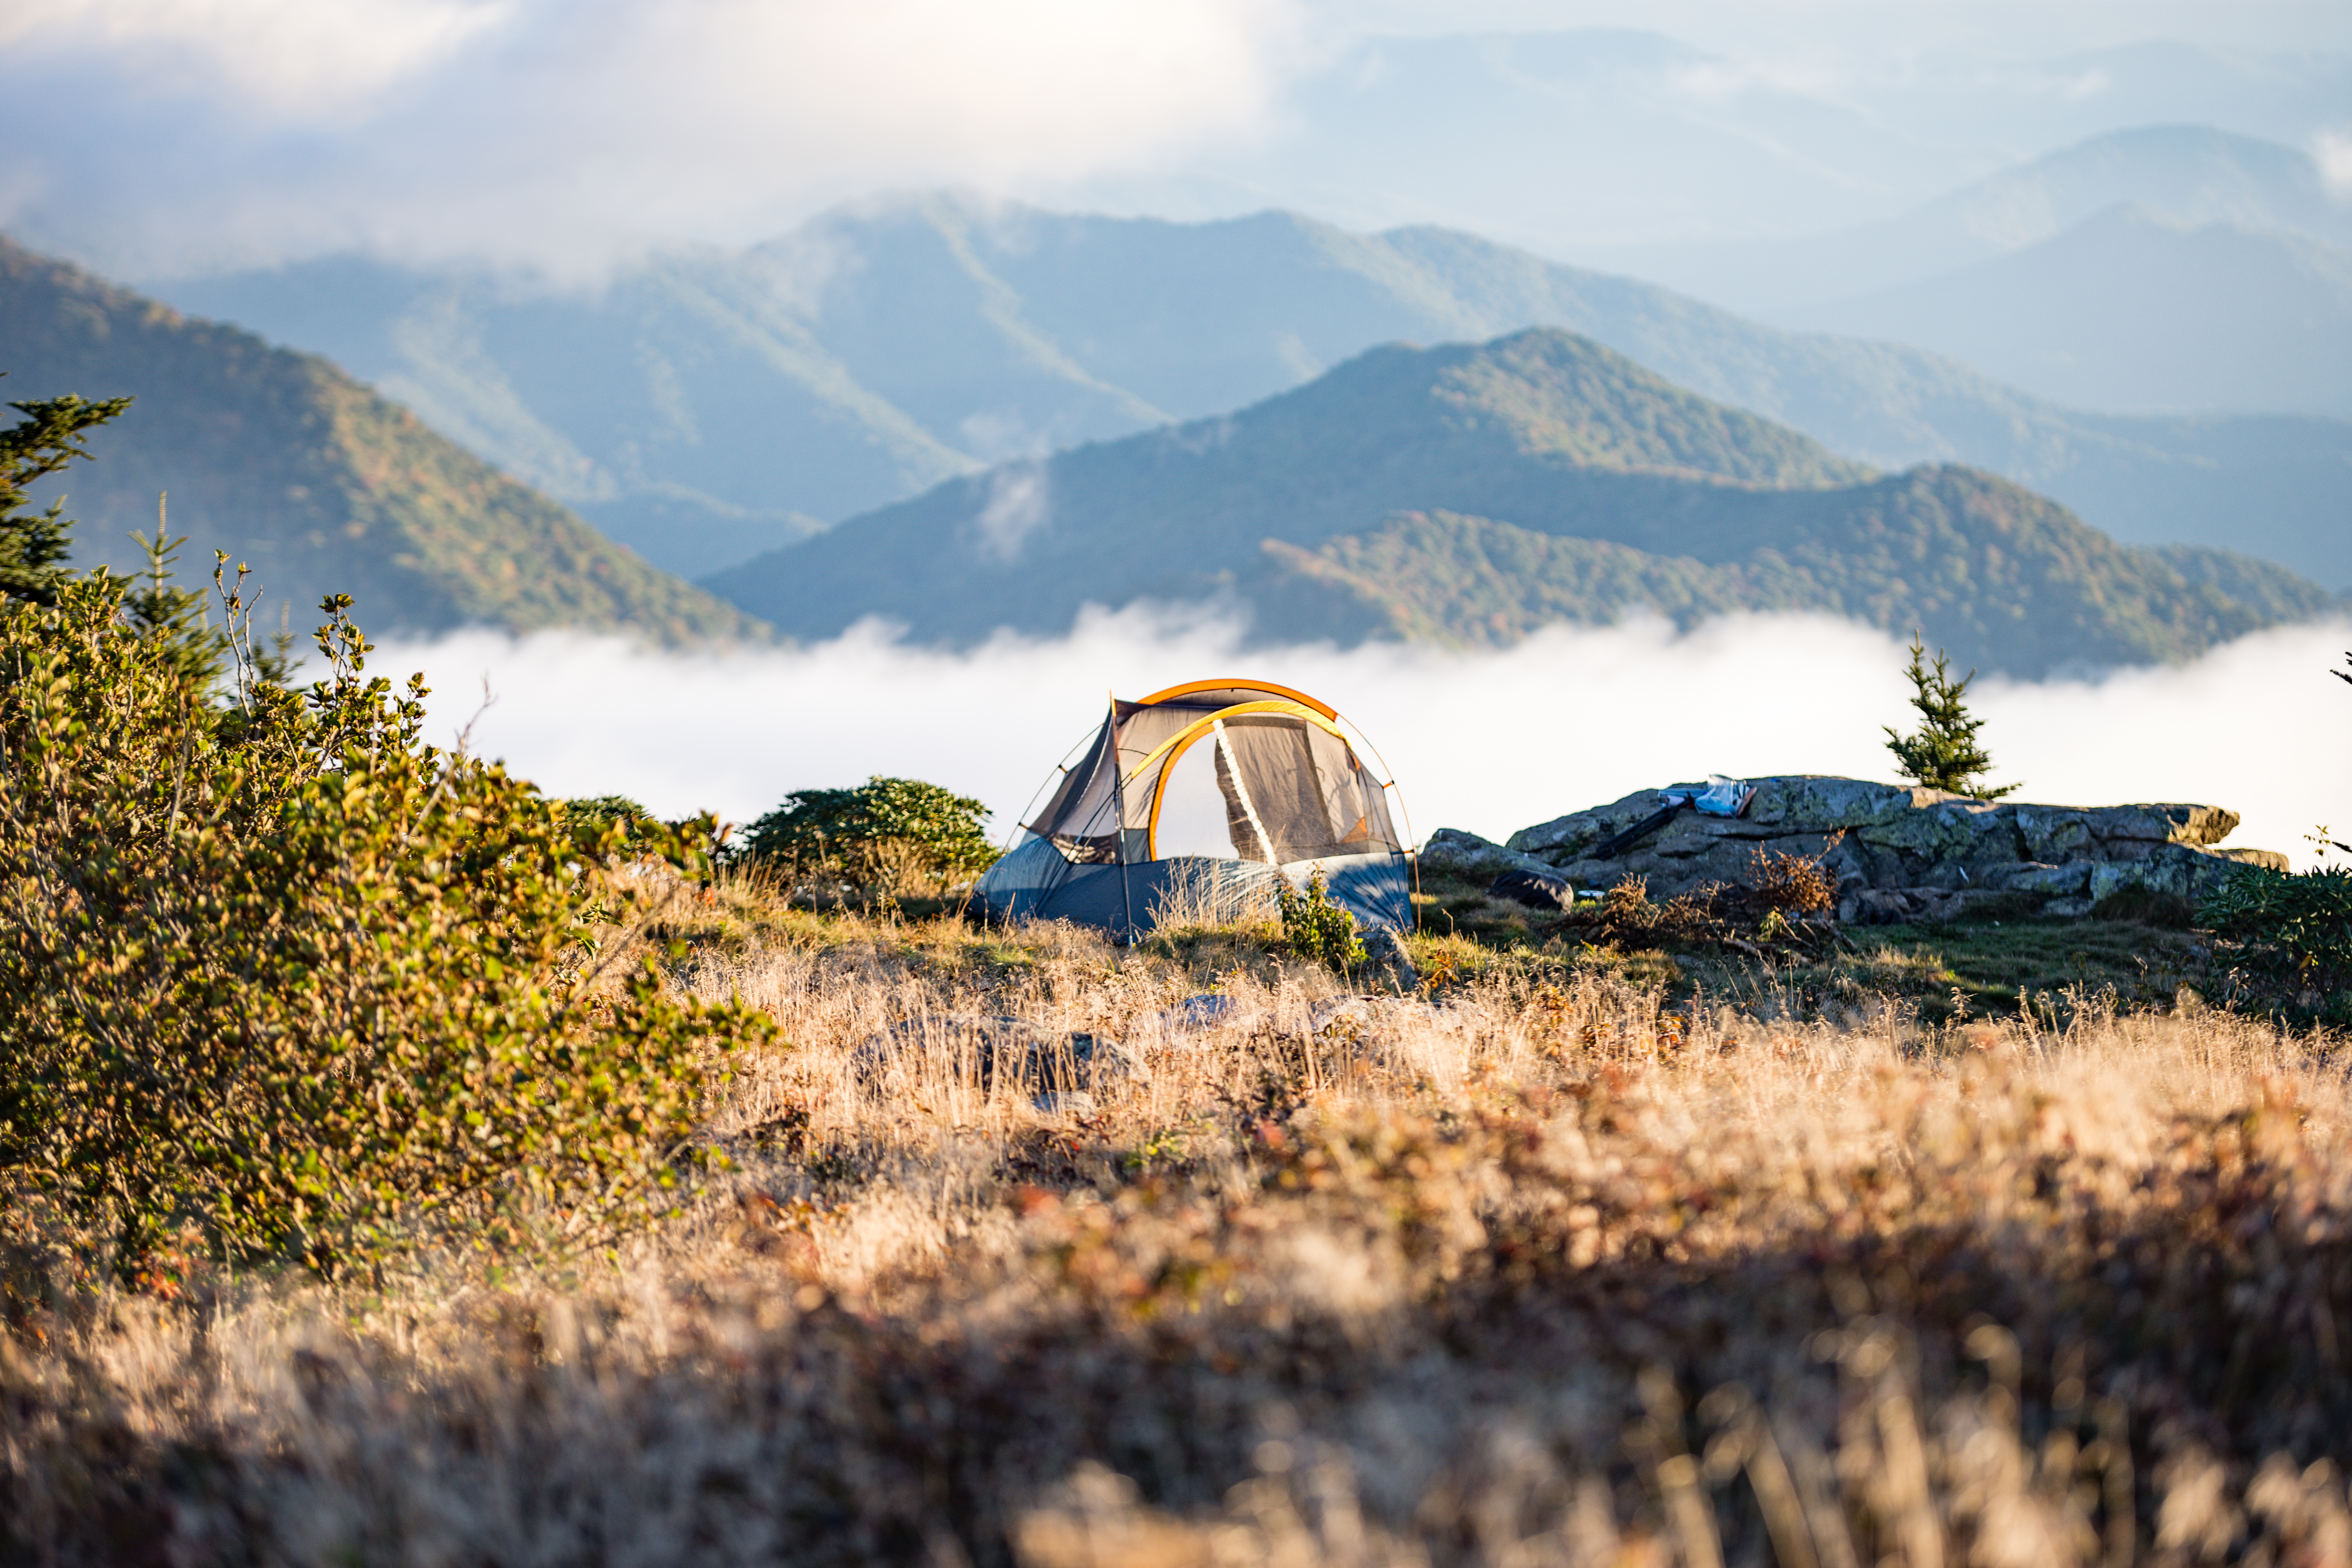
landscape, tree, nature, grass, wilderness, walking, mountain, sunlight, morning, hill, adventure, mountain range, foggy, recreation, idyllic, scenic, hike, autumn, agriculture, camping, season, tent, trees, woods, hills, camp, mountains, alps, hazy, misty, rural area, geographical feature, mountainous landforms, mury